Tomáš Vaclík

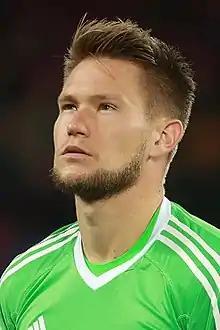
Vaclík with Basel in 2017

Tomáš Vaclík (born 29 March 1989) is a Czech professional footballer who last played as a goalkeeper for Portuguese Primeira Liga club Boavista and the Czech Republic national team.